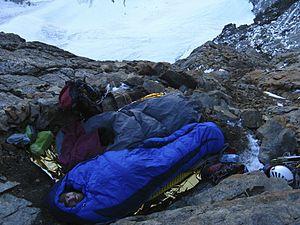
Un bivouac est un campement sommaire et temporaire qui permet à une ou plusieurs personne de passer la nuit dans un milieu sauvage.
L’alpinisme est une pratique sportive consistant à effectuer des ascensions en haute montagne et qui repose sur différentes techniques de progression.